Answer in natural language. Considering the relative positions, where is Window with respect to Doorway? Choose between the following options: right or left
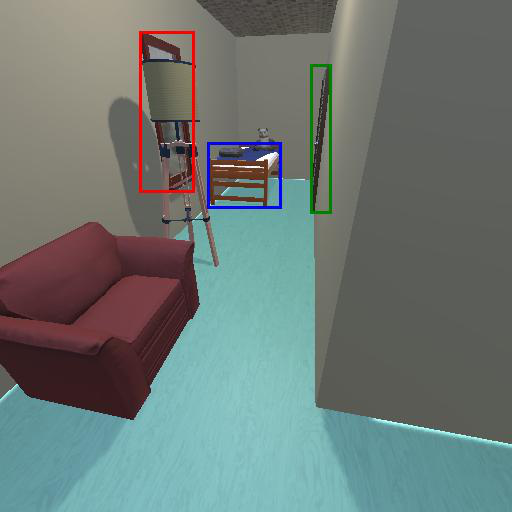
<answer>left</answer>